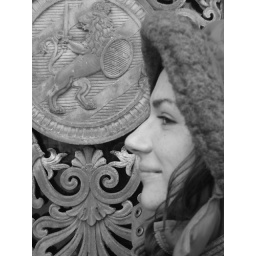
Alicja's face in front of the ornamented doors